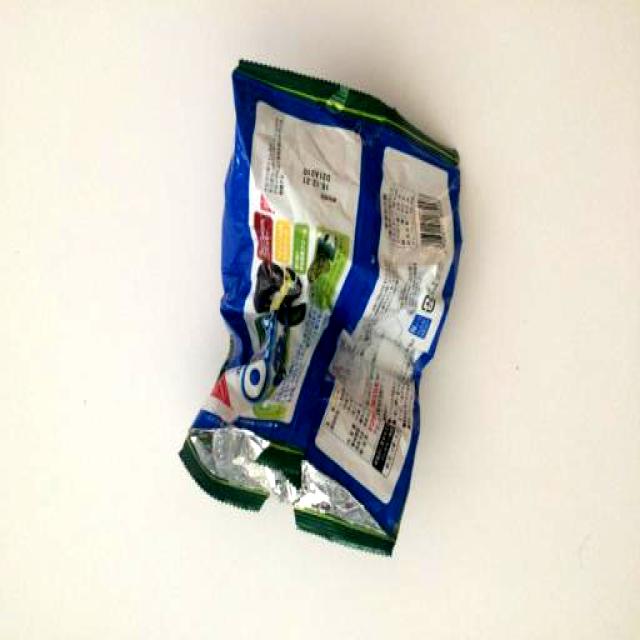
Label: Trash